Discrimination in the United States

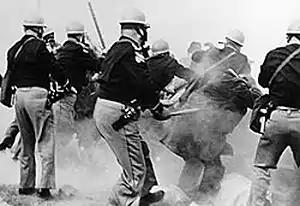
Multiple officers engage in police brutality outside Selma, Alabama, on March 7, 1965, against demonstrators protesting racial segregation.

Discrimination comprises "base or the basis of class or category without regard to individual merit, especially to show prejudice on the basis of ethnicity, gender, or a similar social factor". This term is used to highlight the difference in treatment between members of different groups when one group is intentionally singled out and treated worse, or not given the same opportunities. Attitudes toward minorities have been marked by discrimination in the history of the United States. Many forms of discrimination have come to be recognized in American society, particularly on the basis of national origin, race and ethnicity, non-English languages, religion, gender, and sexual orientation.